Haima S5

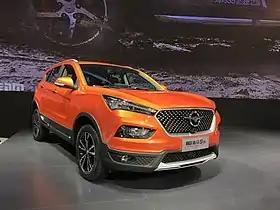
Haima S5 II

The Haima S5 is a compact crossover SUV that is manufactured by the Chinese manufacturer Haima. The first generation model was launched in 2014 and sold through 2017. The second generation Haima S5 launched in 2018 is still based on the same platform and is technically an extensive facelift of the first generation model. The second generation model was launched during the 2018 Beijing Auto Show. As of January 2021, a plug-in hybrid version called the Haima 6P was launched based on the second generation model while utilizing the same basic exterior styling.